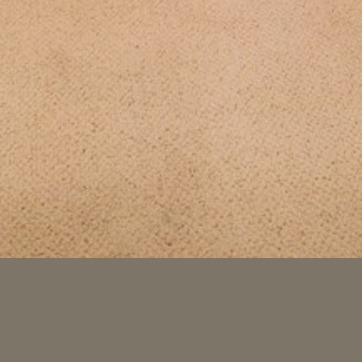
Material: carpet